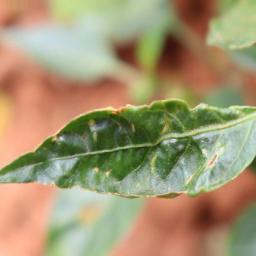
Label: mites_and_trips